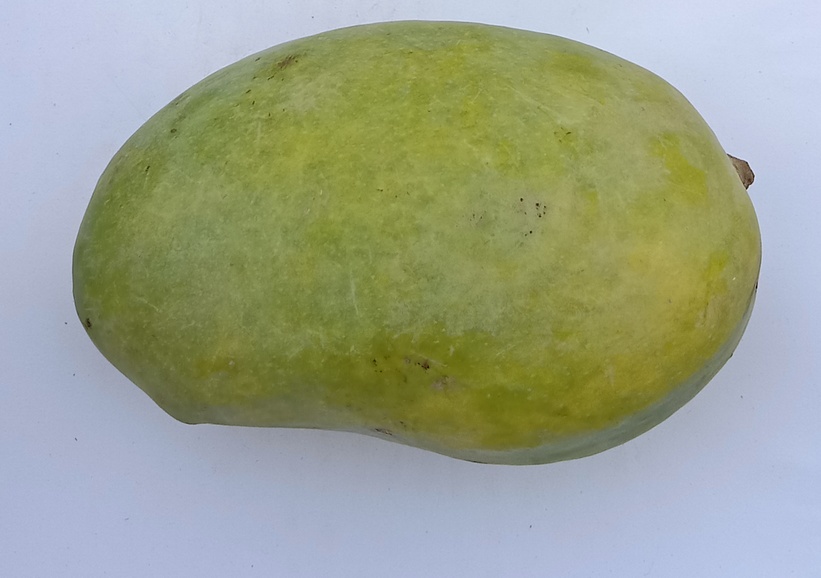
Mango variety: Chaunsa (White)